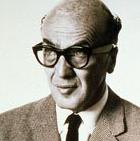
Age: 57